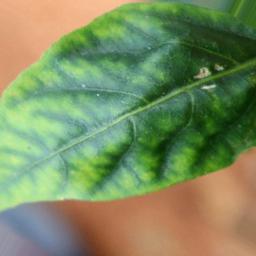
Label: nutritional